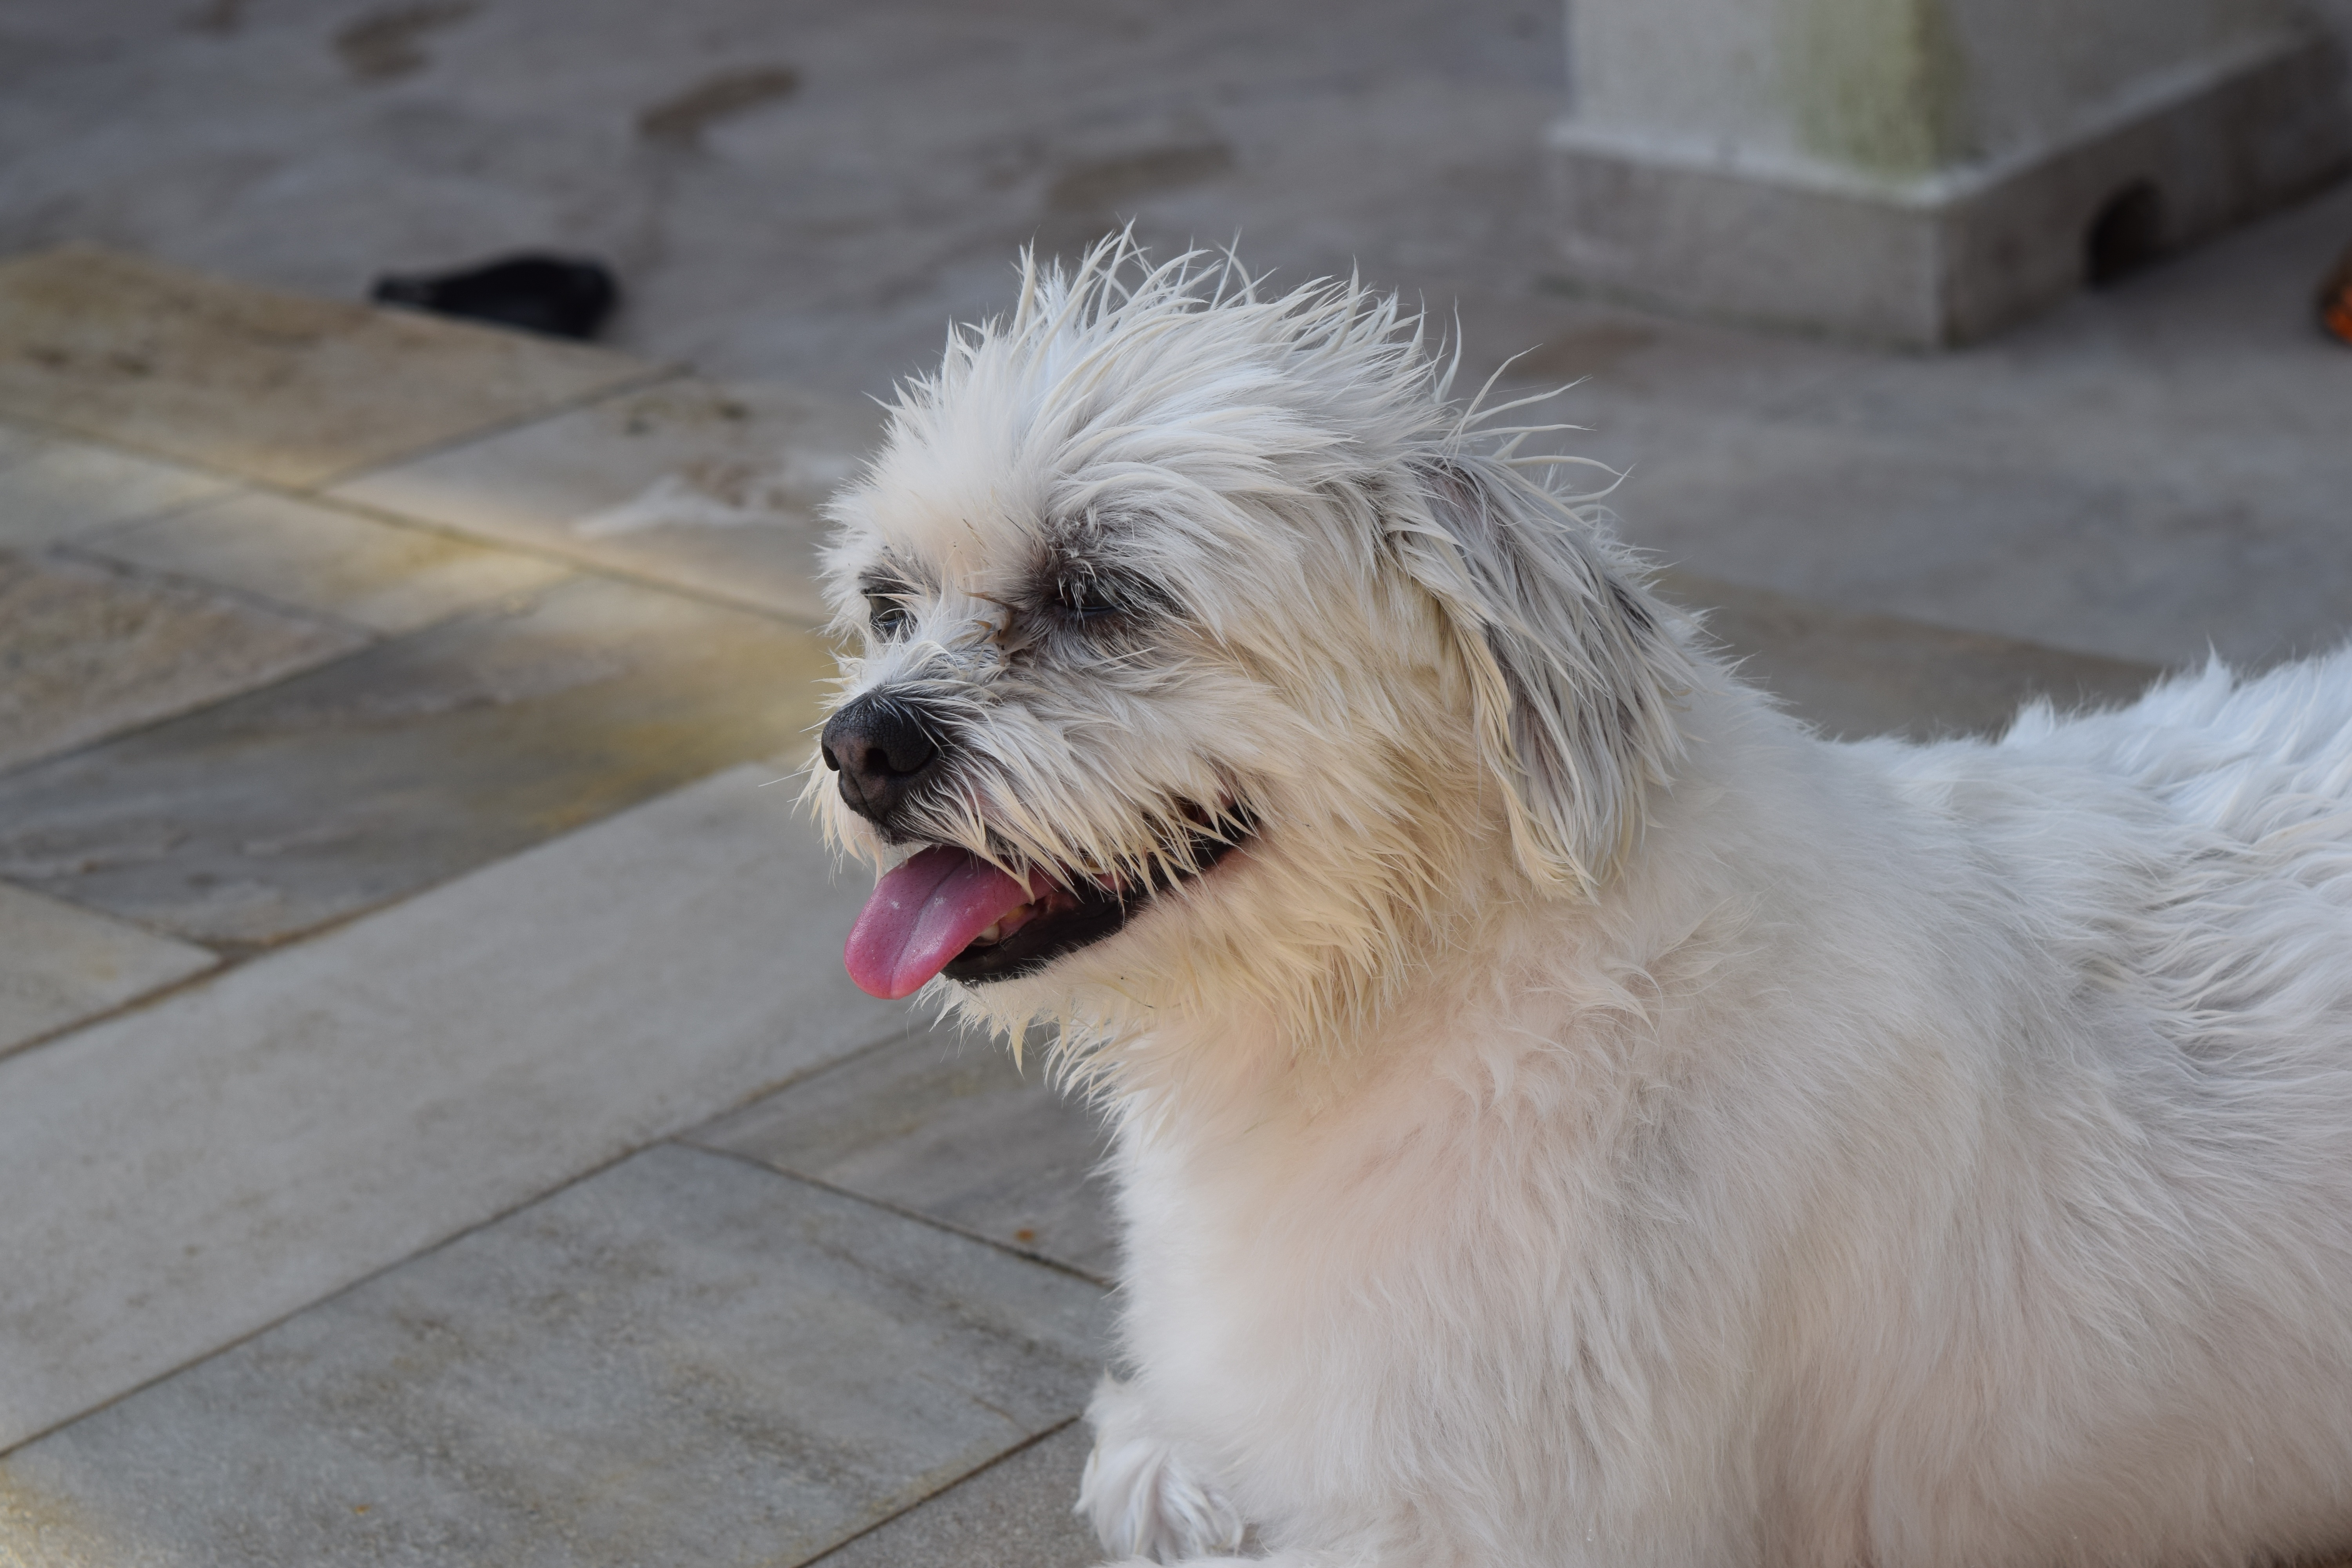
puppy, dog, animal, pet, mammal, animals, vertebrate, dog breed, lhasa apso, maltese, bichon, pet animal, tibetan terrier, bolognese, coton de tulear, havanese, dog like mammal, carnivoran, schnoodle, dandie dinmont terrier, l wchen, dog crossbreeds, polish lowland sheepdog, cavachon, poodle crossbreed